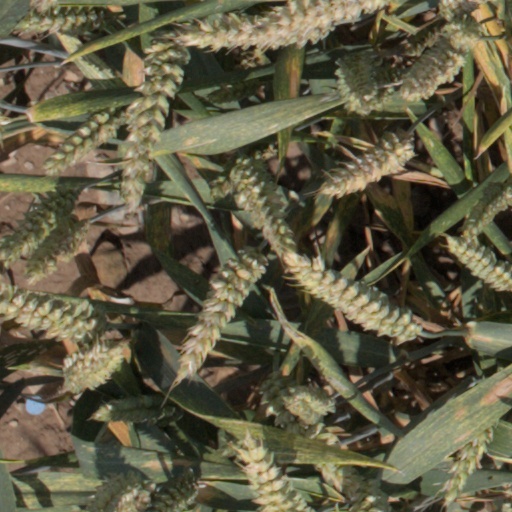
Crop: wheat